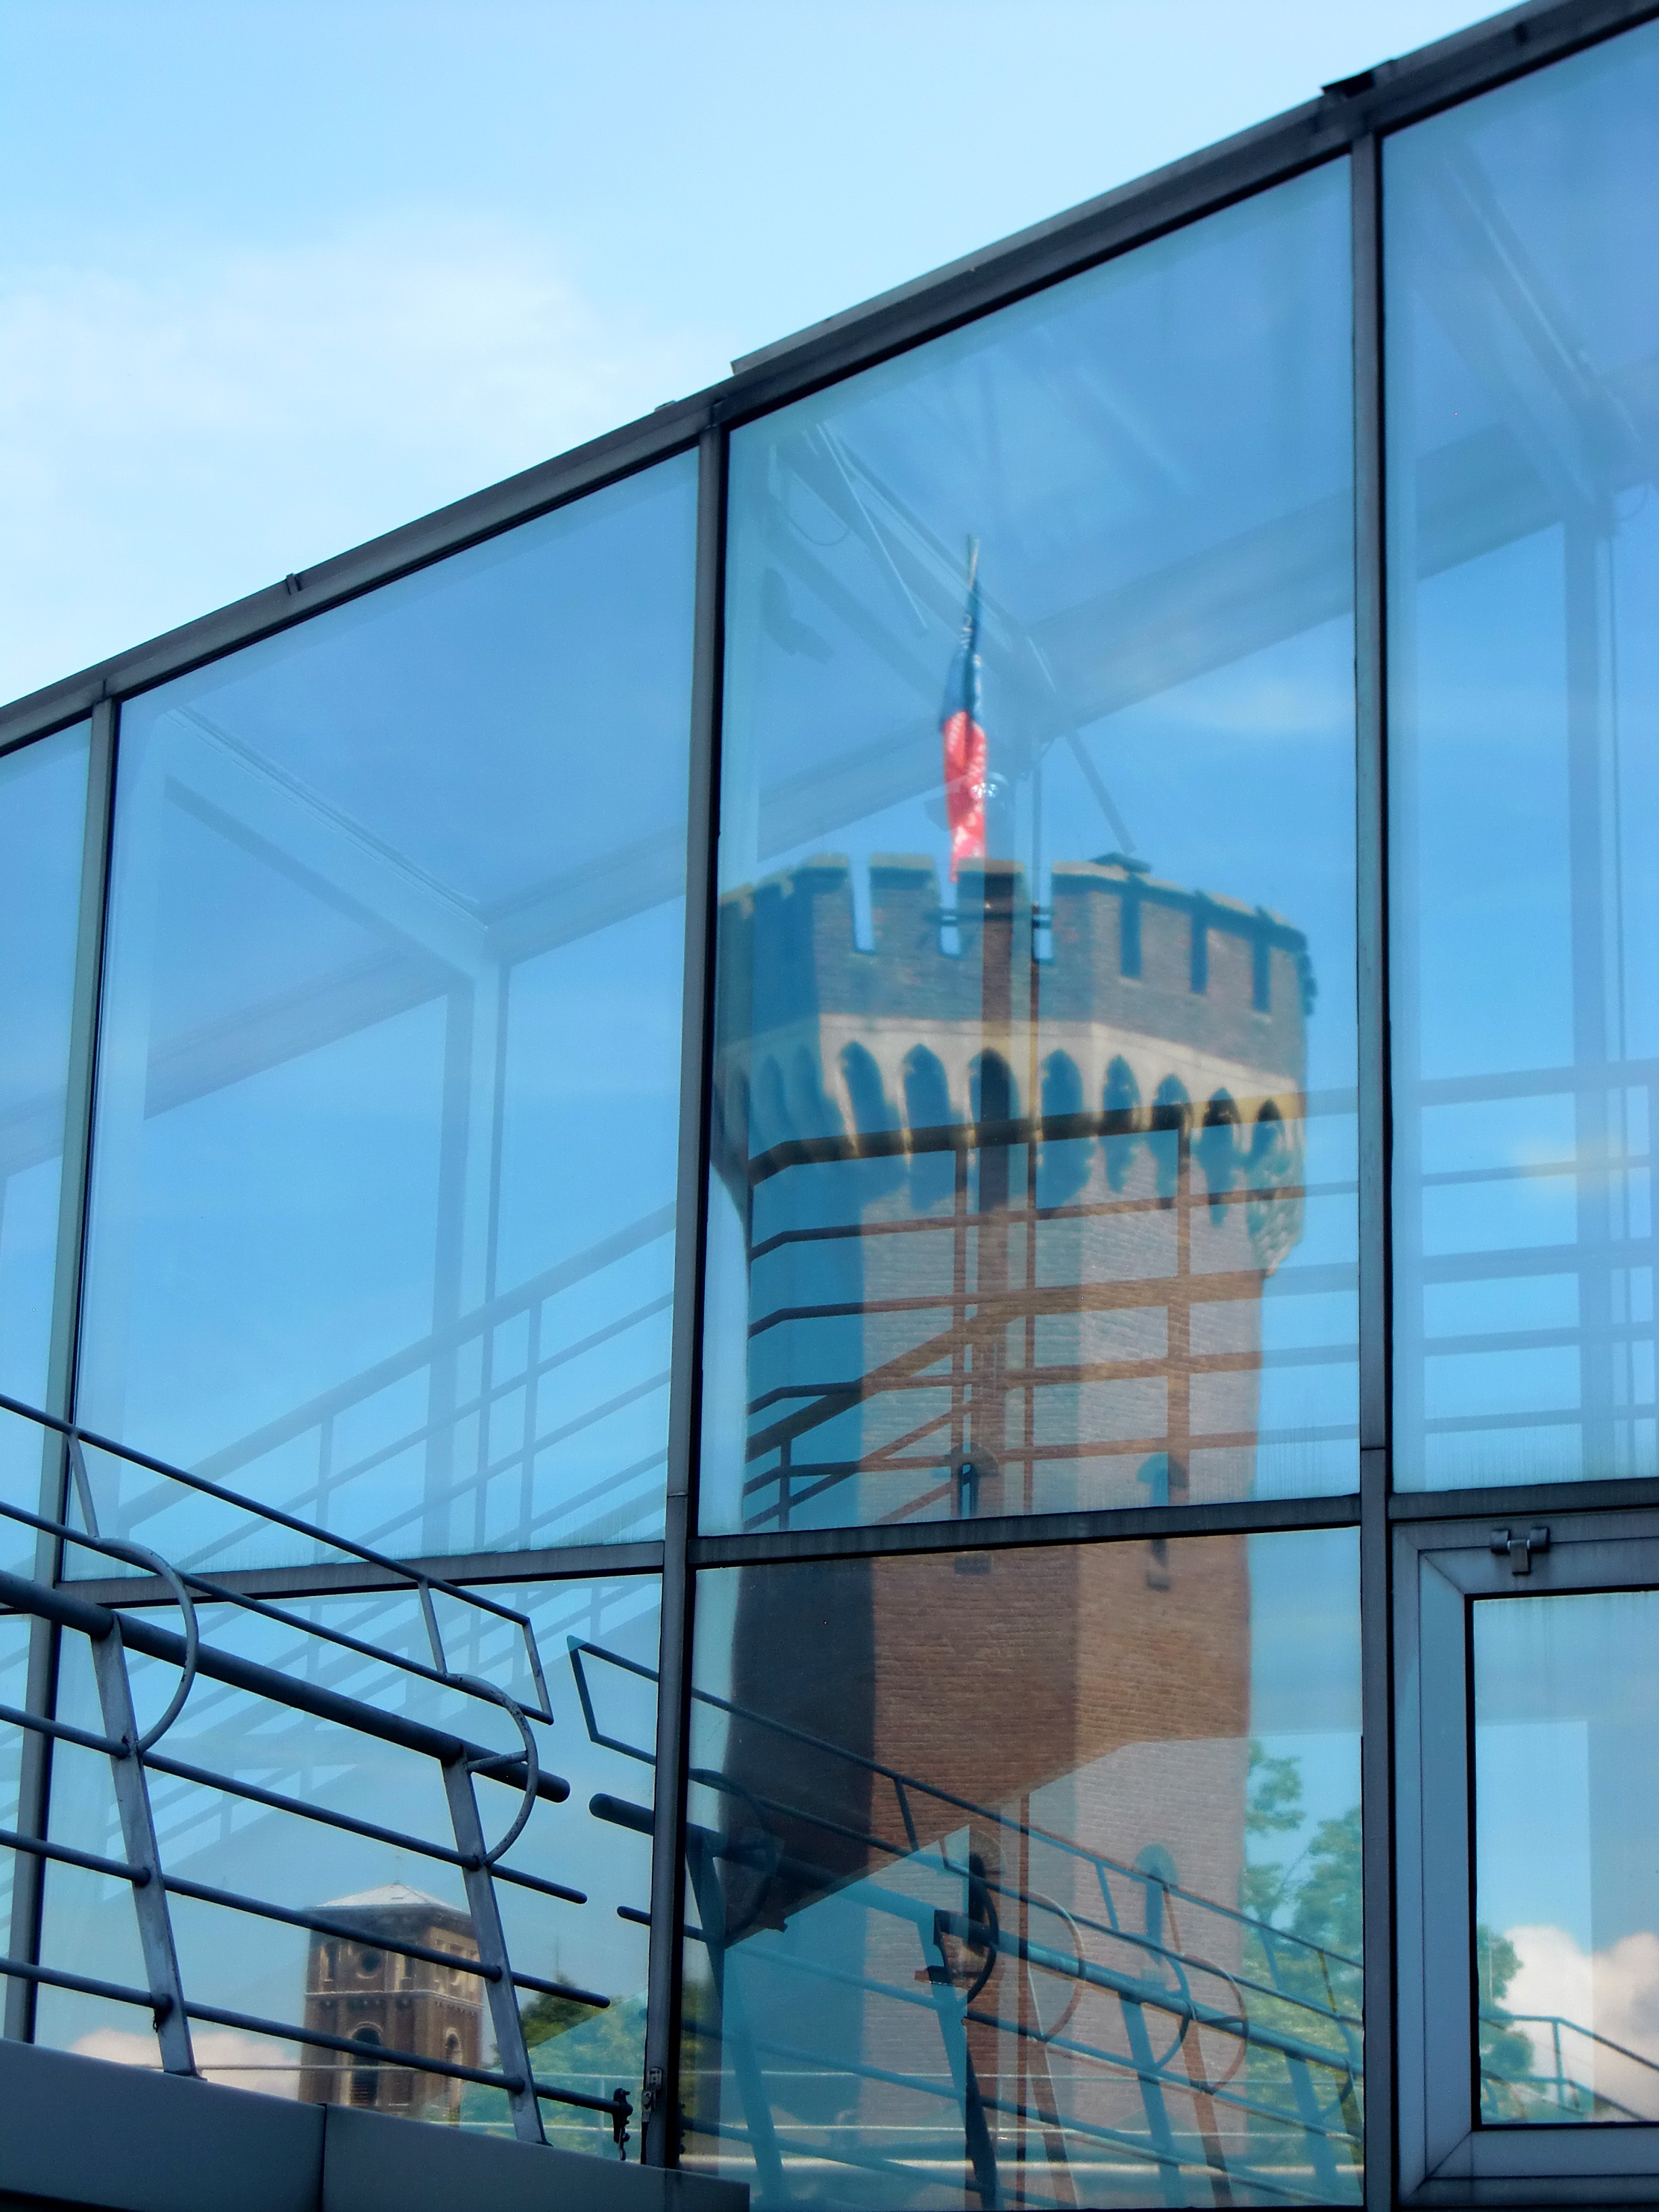
architecture, window, glass, skyscraper, reflection, tower, facade, blue, interior design, cologne, headquarters, mirroring, glass window, discs, glass facade, daylighting, house facade, window covering